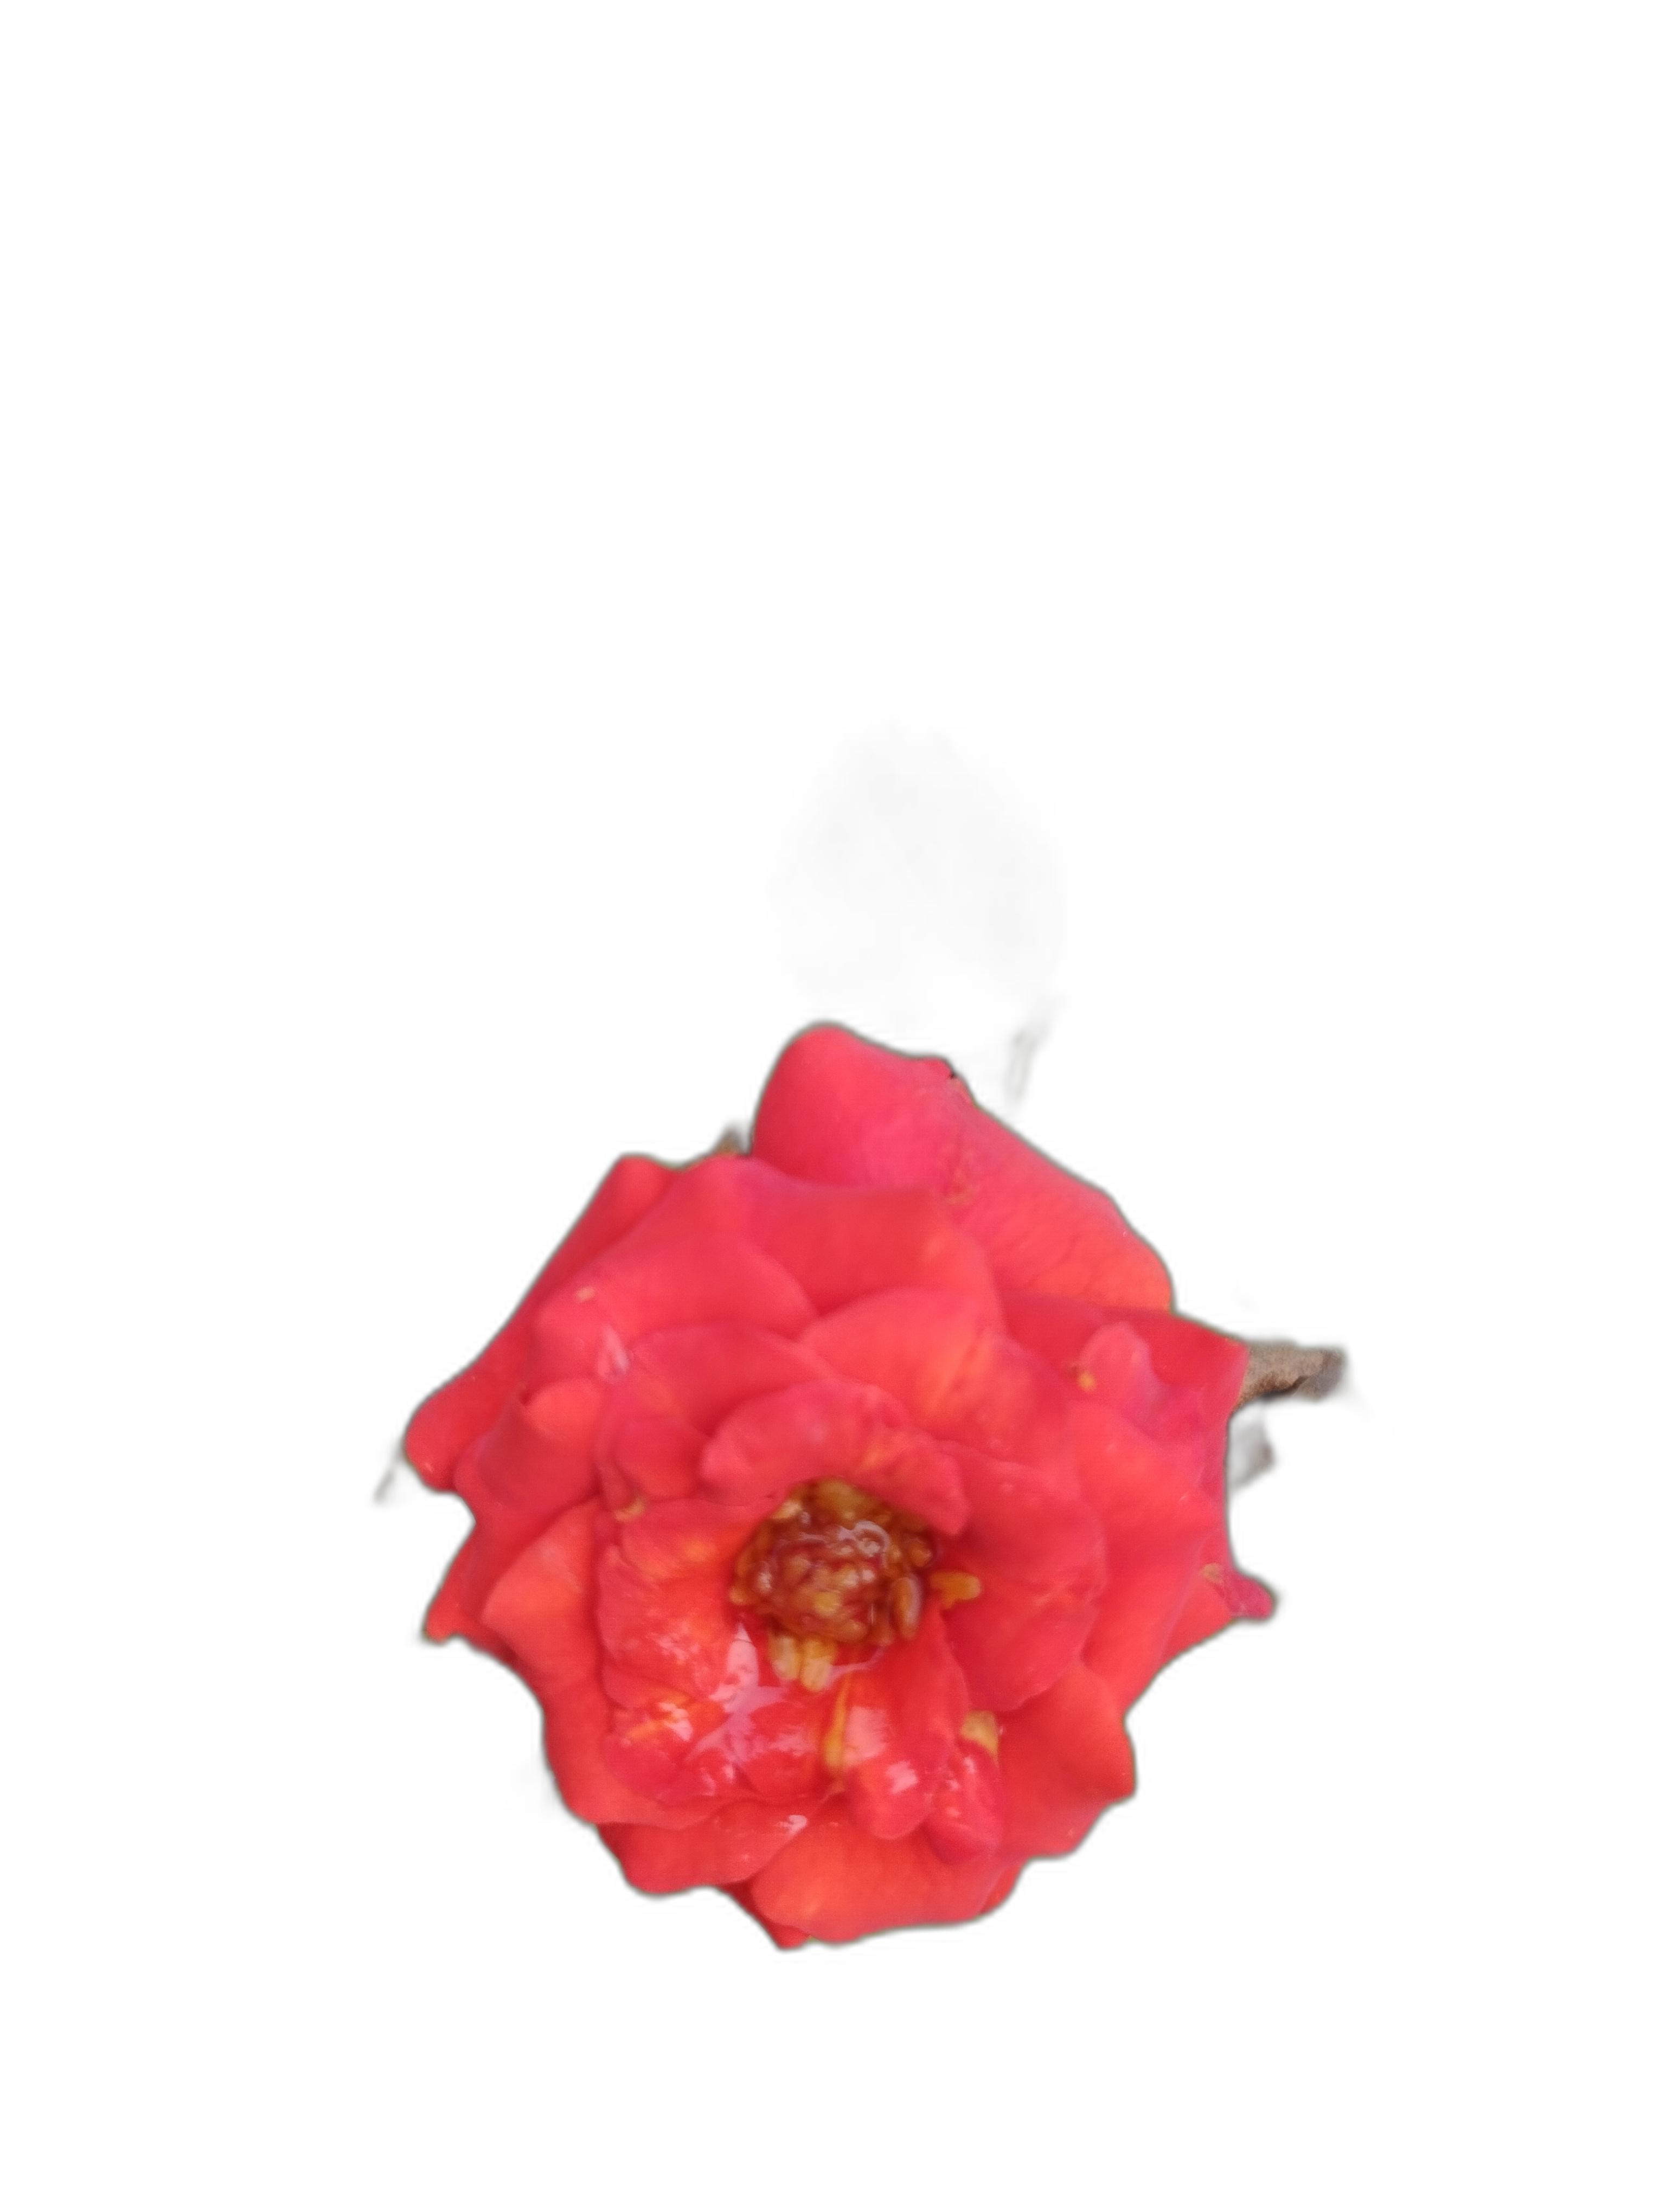
Label: Rose